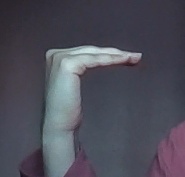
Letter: haa